Delphine Claudel

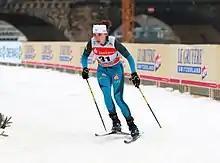
Claudel in 2018

Delphine Claudel (born 23 March 1996) is a French cross-country skier. She competed in the women's 10 kilometre freestyle at the 2018 Winter Olympics. She competed at the 2022 Winter Olympics, in Women's 30 kilometre freestyle, Women's 15 kilometre skiathlon, and Women's 4 × 5 kilometre relay.